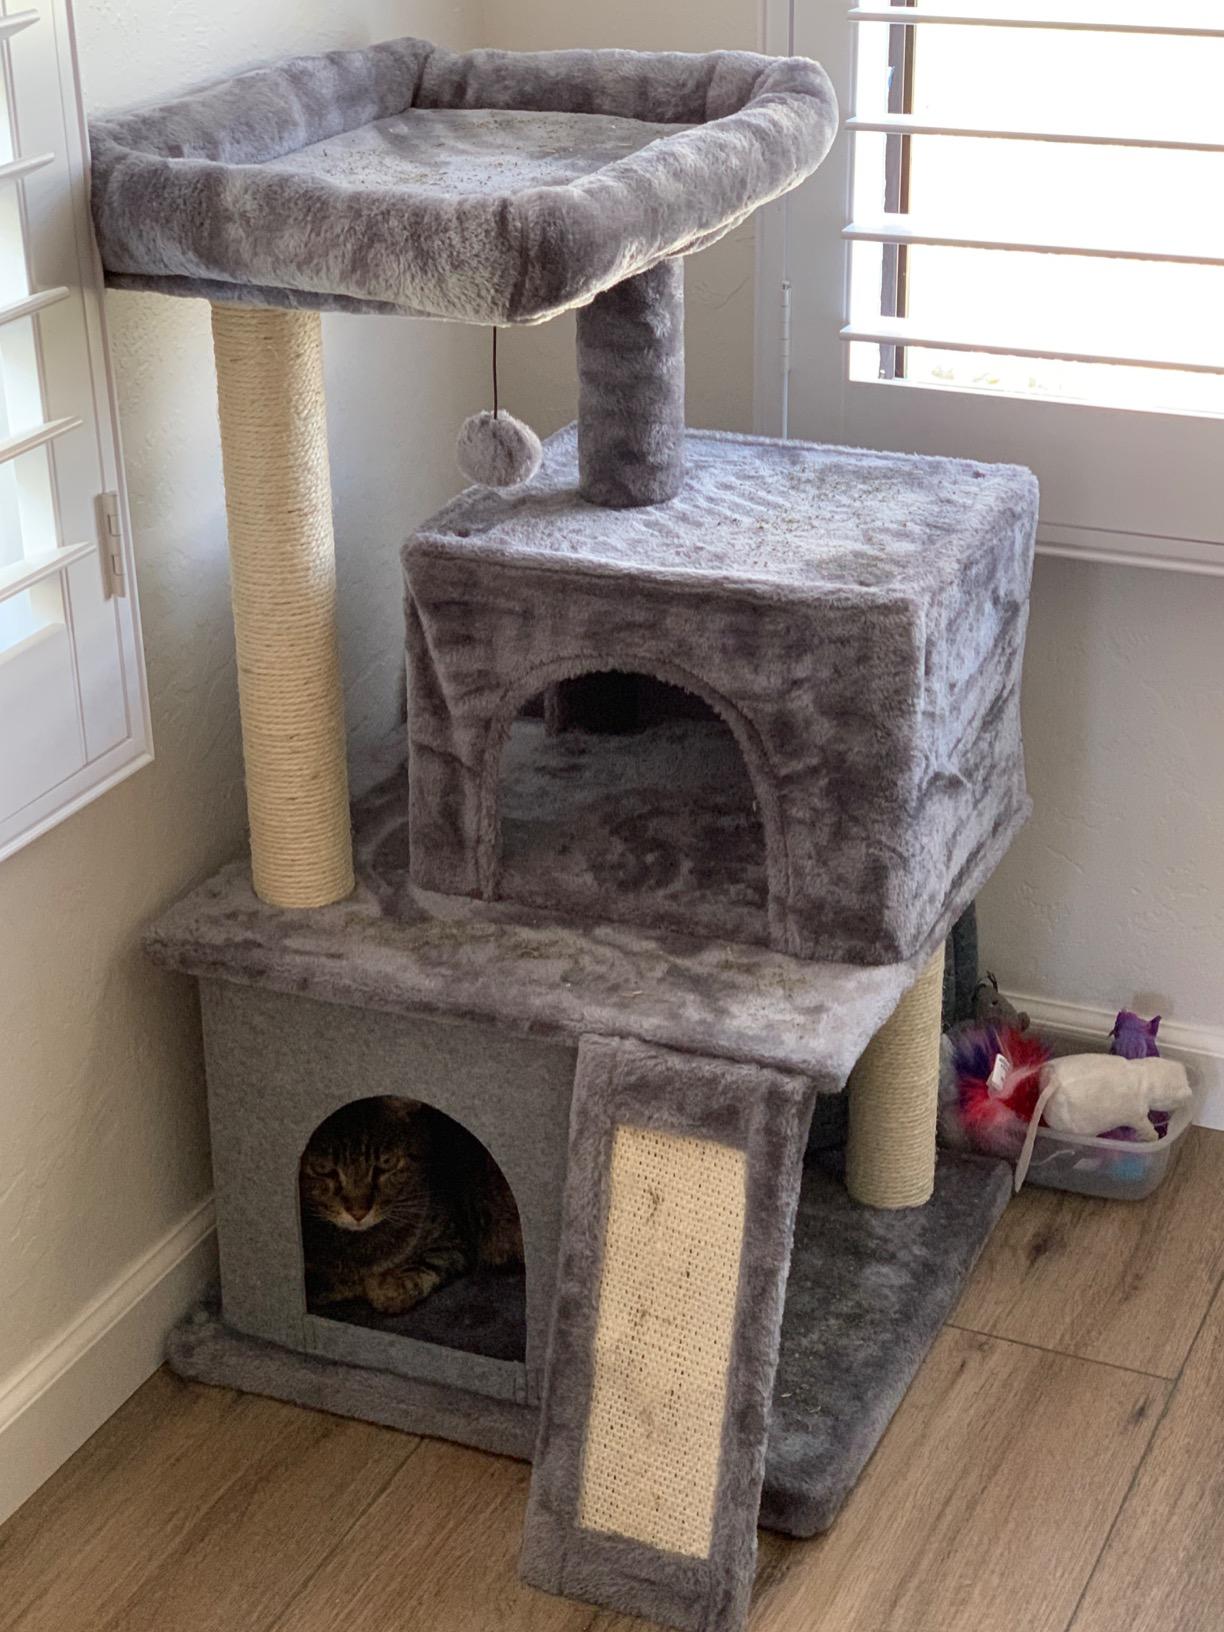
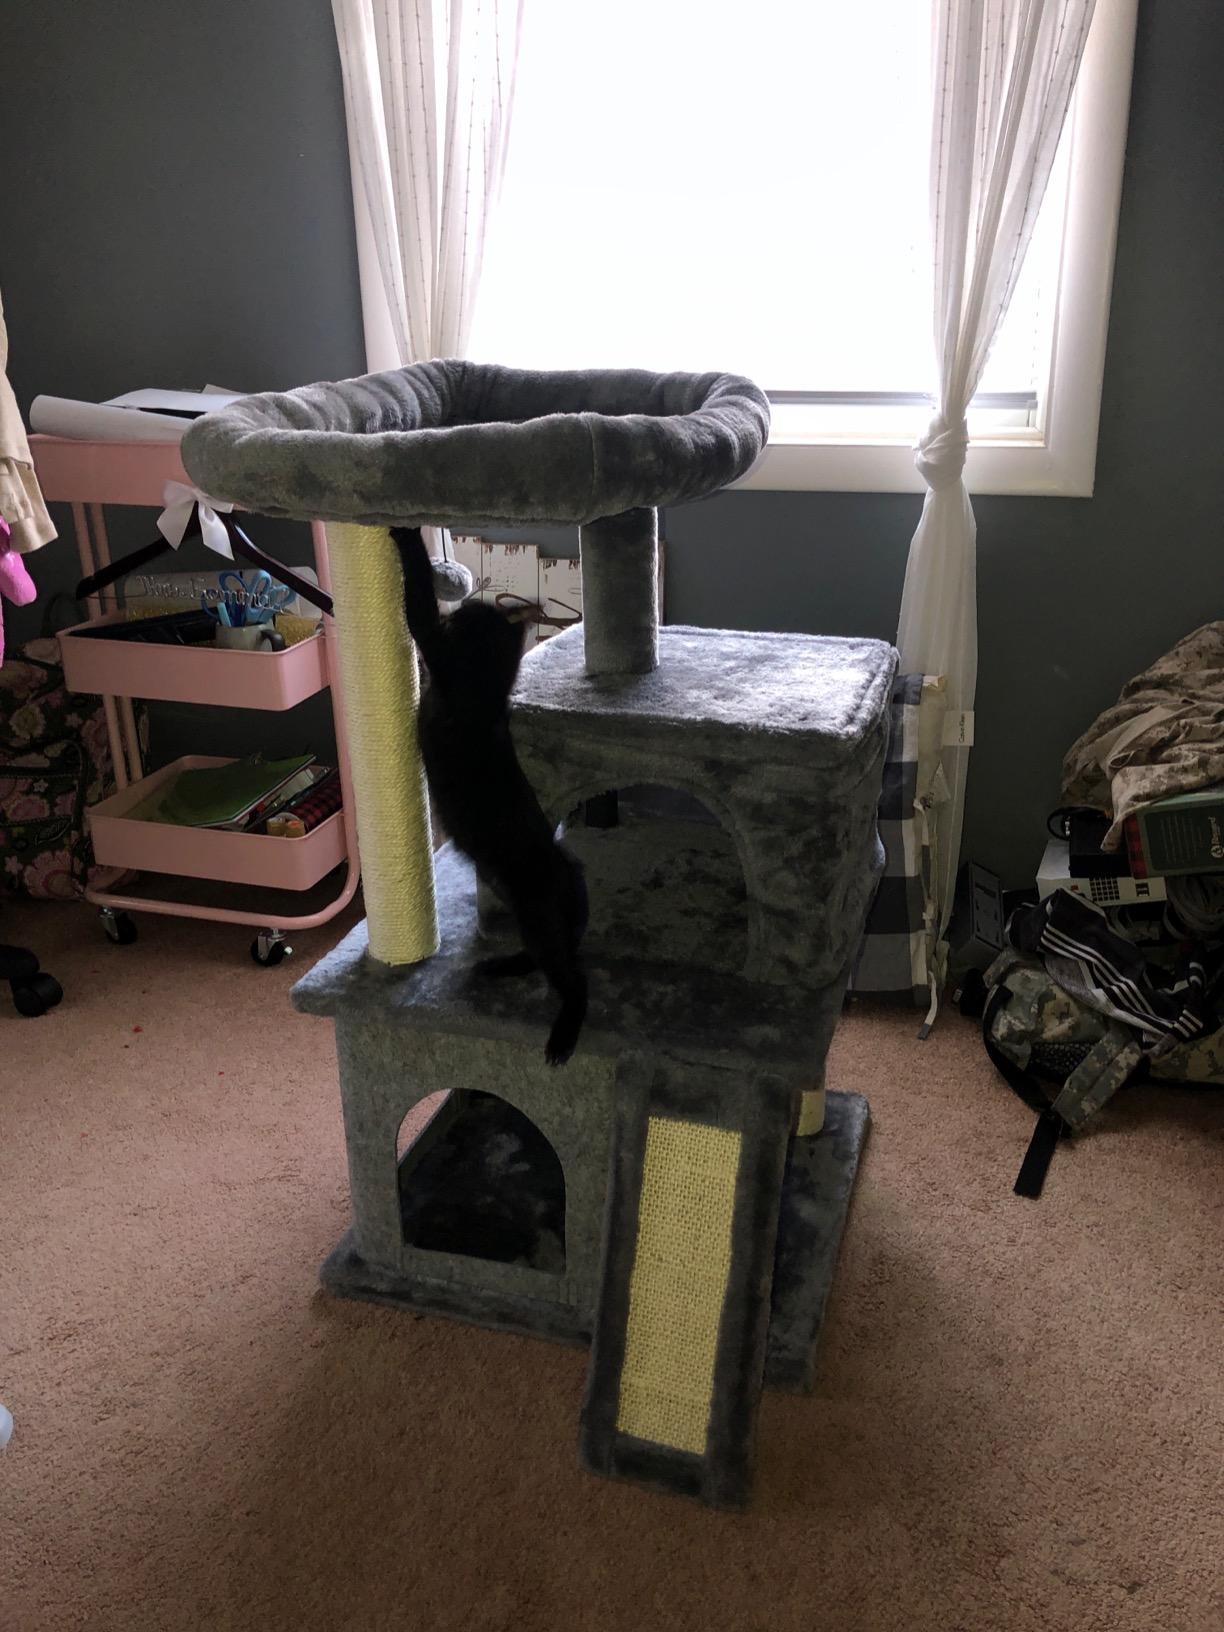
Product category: items_cat tree
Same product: yes